Canada's Sports Hall of Fame

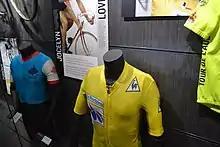
Exhibit on cycling at Canada's Sports Hall of Fame

The museum space featured twelve galleries, a theatre, and interactive exhibits on the hall of fame's inductees, and Canadian sport. The museum's twelve themed galleries located on various levels, were separated by a "series of bays". The exhibits are designed to circulate around the museum's central atrium or the "Grand Hall," which houses six national trophy exhibits. The design of the museum exhibits was done by Cambridge Seven Associates.